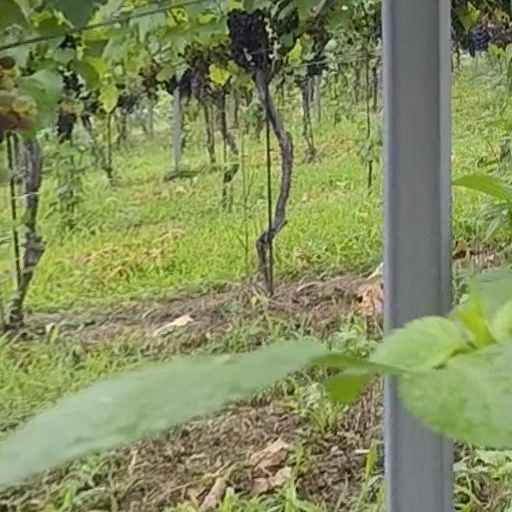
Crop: grape